Neolithic

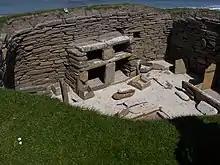
Skara Brae, Scotland. Evidence of home furnishings (shelves)

The earliest evidence of Neolithic culture in northeast Africa was found in the archaeological sites of Bir Kiseiba and Nabta Playa in what is now southwest Egypt. Domestication of sheep and goats reached Egypt from the Near East possibly as early as 6000 BC. Graeme Barker states "The first indisputable evidence for domestic plants and animals in the Nile valley is not until the early fifth millennium BC in northern Egypt and a thousand years later further south, in both cases as part of strategies that still relied heavily on fishing, hunting, and the gathering of wild plants" and suggests that these subsistence changes were not due to farmers migrating from the Near East but was an indigenous development, with cereals either indigenous or obtained through exchange. Other scholars argue that the primary stimulus for agriculture and domesticated animals (as well as mud-brick architecture and other Neolithic cultural features) in Egypt was from the Middle East.